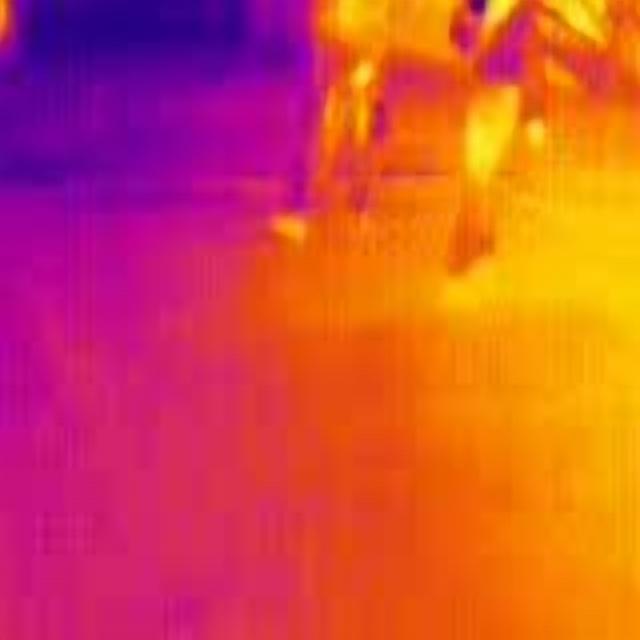
Detected objects:
label: person
label: person